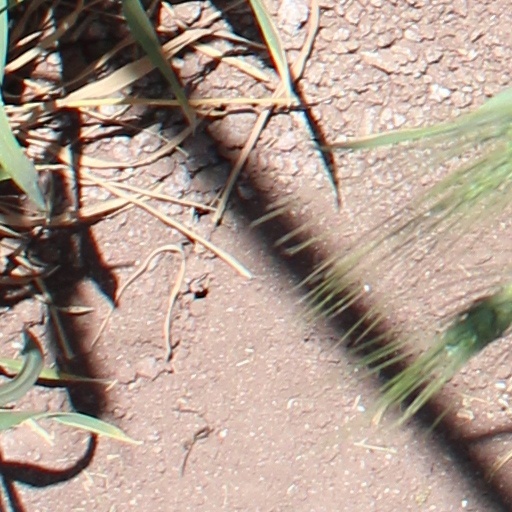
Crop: wheat